Dolores del Río

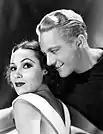
RKO publicity photo of Del Río and actor Gene Raymond (1933).

In 1930, del Río met Cedric Gibbons, an art director at Metro-Goldwyn-Mayer and one of the most influential men in Hollywood, at a party at Hearst Castle. The couple began a romance and married on August 6, 1930. Shortly after her marriage, del Río fell seriously ill with a severe kidney infection. The doctors recommended long bed rest. This caused the end of her contract with United Artists because the studio considered that if actresses were inactive they were not profitable. When she regained her health, she was hired exclusively by the producer David O. Selznick as an exclusive star of RKO Pictures. Her first film with the studio was "Girl of the Rio" released in 1931, and directed by Herbert Brenon.